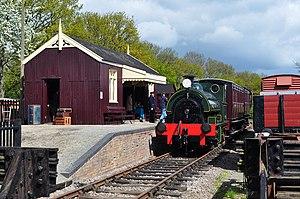
Cette liste des musées du Suffolk, Angleterre contient des musées qui sont définis dans ce contexte comme des institutions qui recueillent et soignent des objets d'intérêt culturel, artistique, scientifique ou historique. Leurs collections ou expositions connexes disponibles pour la consultation publique. Sont également inclus les galeries d'art à but non lucratif et les galeries d'art universitaires. Les musées virtuels ne sont pas inclus.